Douglas MacDiarmid

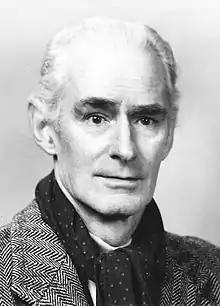
MacDiarmid in

Douglas Kerr MacDiarmid (14 November 1922 – 26 August 2020) was a New Zealand expatriate painter, known for his diversity and exceptional use of colour, and involved with key movements in twentieth-century art. He lived in Paris, France, for most of his career.